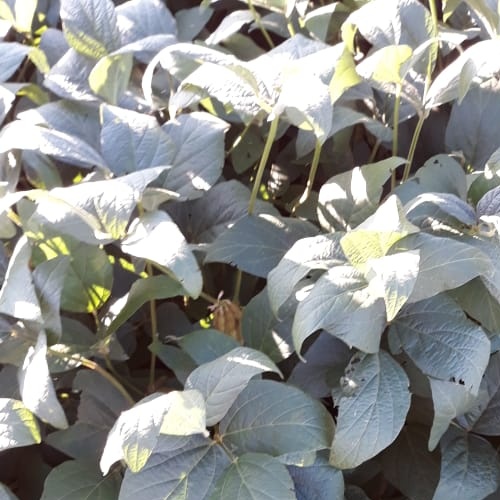
Label: Diabrotica_speciosa